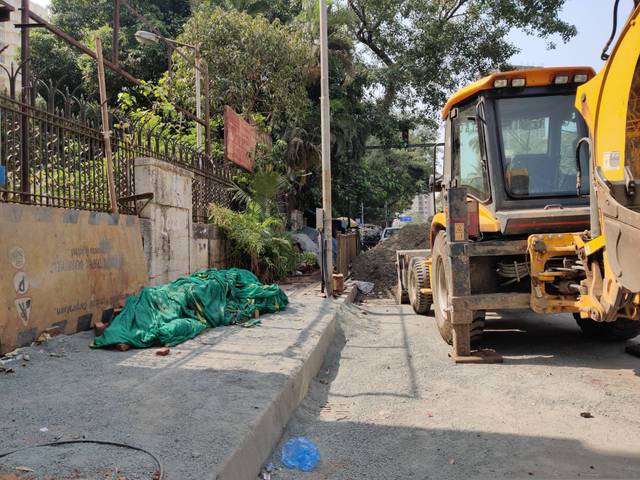
Region: India
Coordinates: 19.142, 72.843